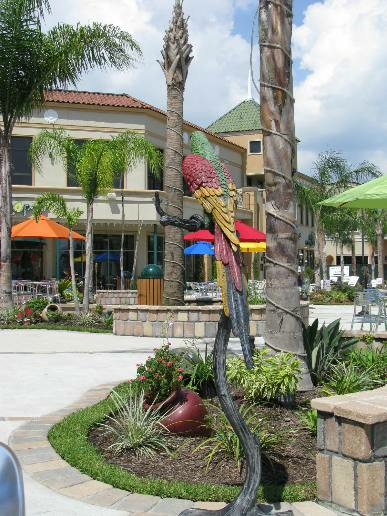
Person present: No